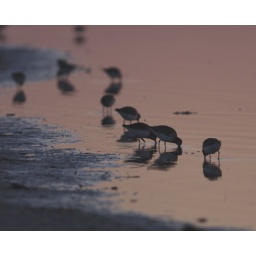
Go before dawn and sit in the mud (on a plastic bag) and wait for the birds to fly in.